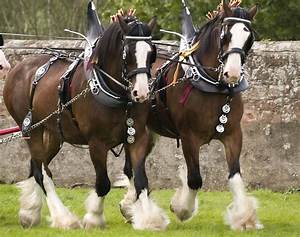
Label: cavallo